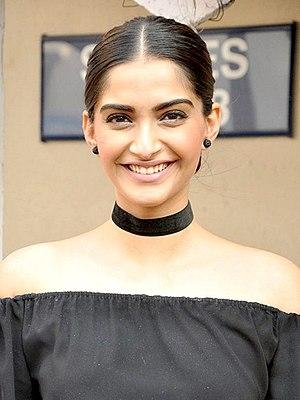
Sonam Kapoor, née le 9 juin 1985 à Bombay, est une actrice indienne qui joue dans des films de Bollywood. Elle débute en 2007 dans Saawariya puis poursuit sa carrière avec des comédies romantiques au succès mitigé. Progressivement, son énergie, son sens comique et ses nombreuses activités de fashionista en font une des vedettes de Bollywood.